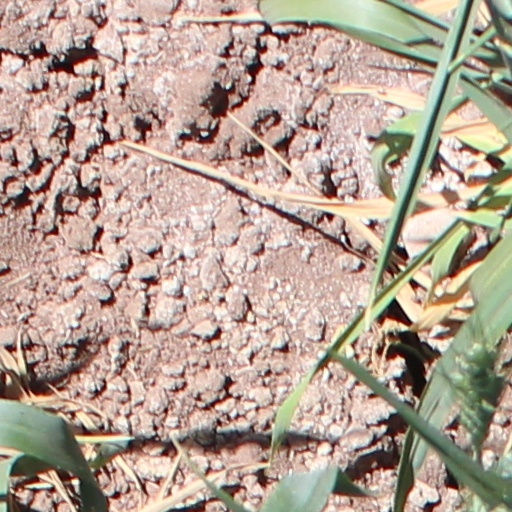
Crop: wheat